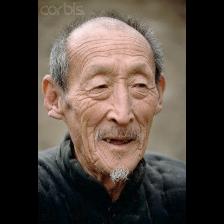
Label: Human